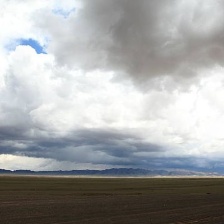
Cloud type: Nimbostratus